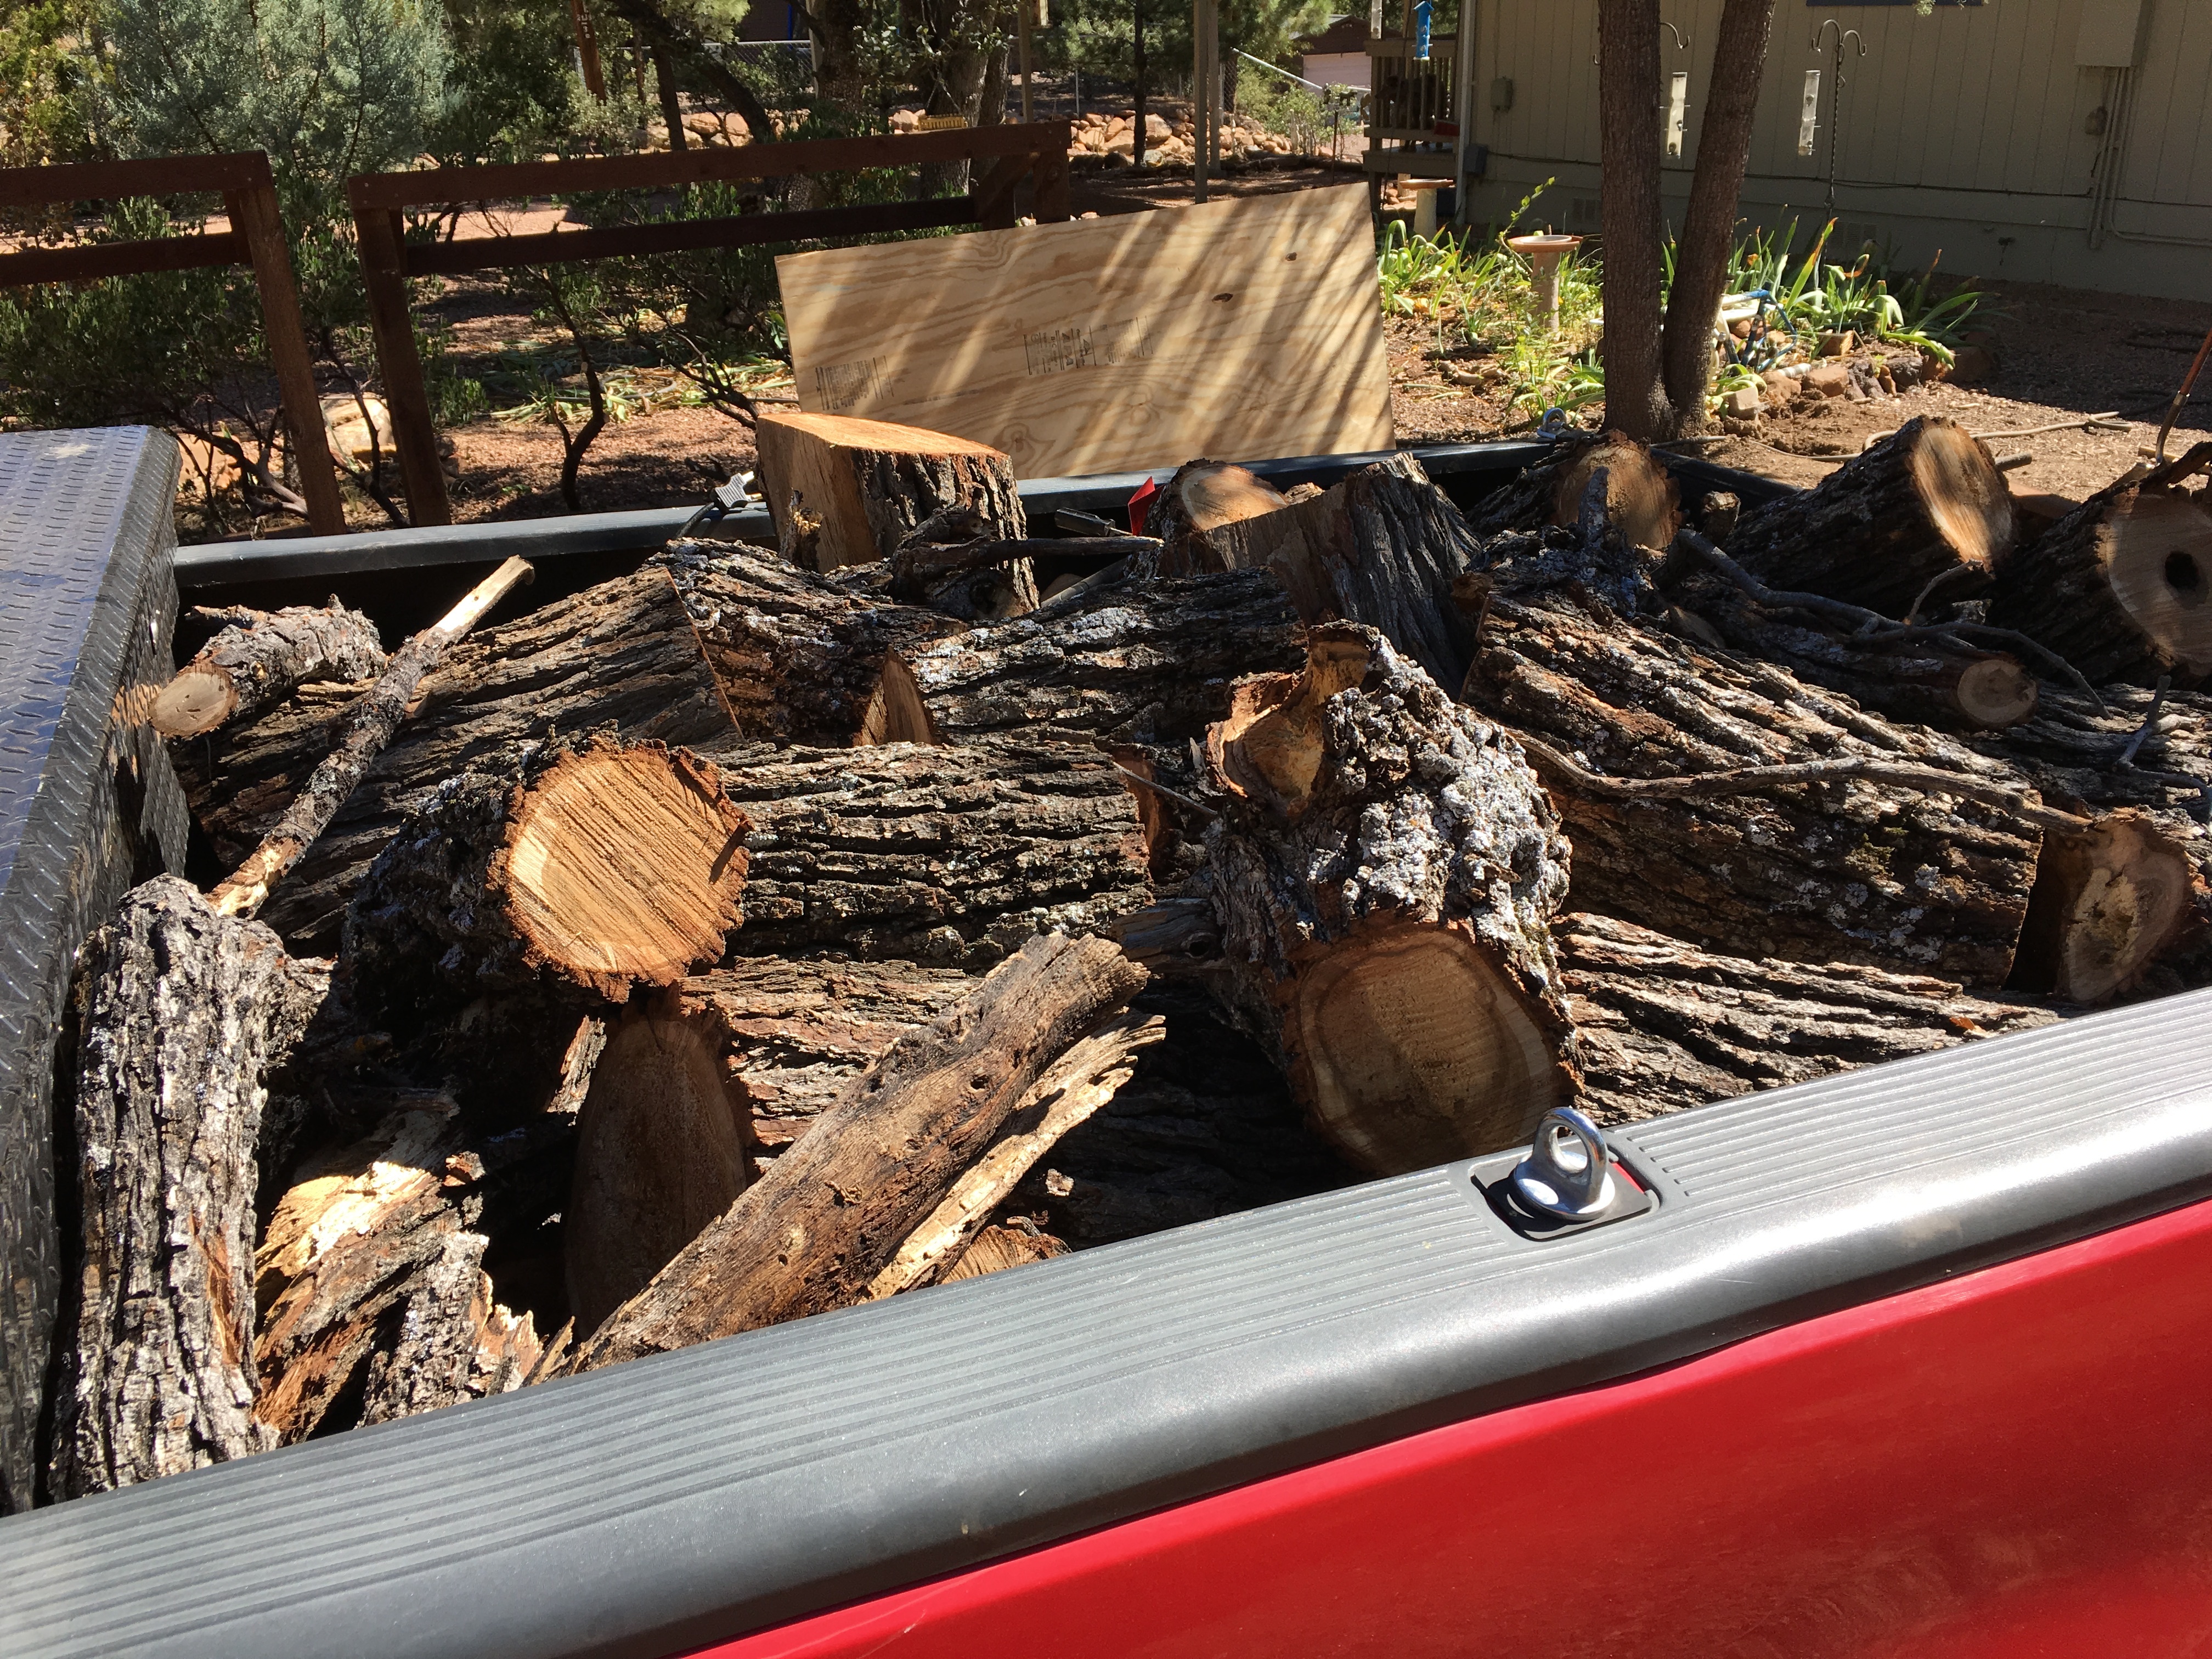
tree, plant, wood, oak, scrap